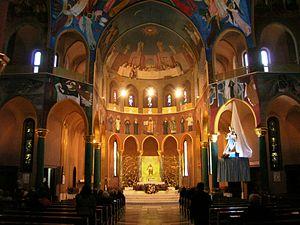
La basilique Sainte-Rita est une église de style moderne et néo-byzantin construite à Cascia, dans la région de l'Ombrie.